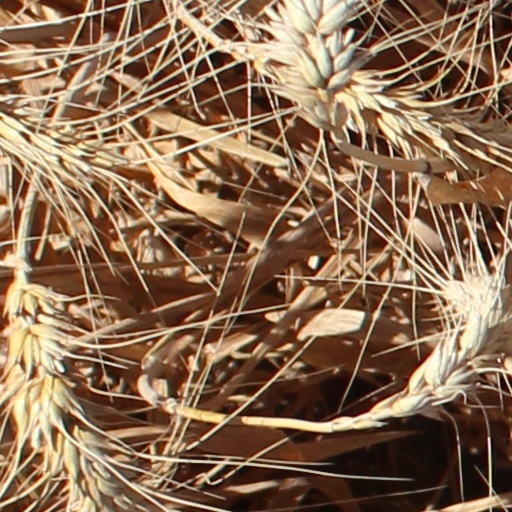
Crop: wheat